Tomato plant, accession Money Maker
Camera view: vertical (180 deg); turntable rotation: 330 degrees
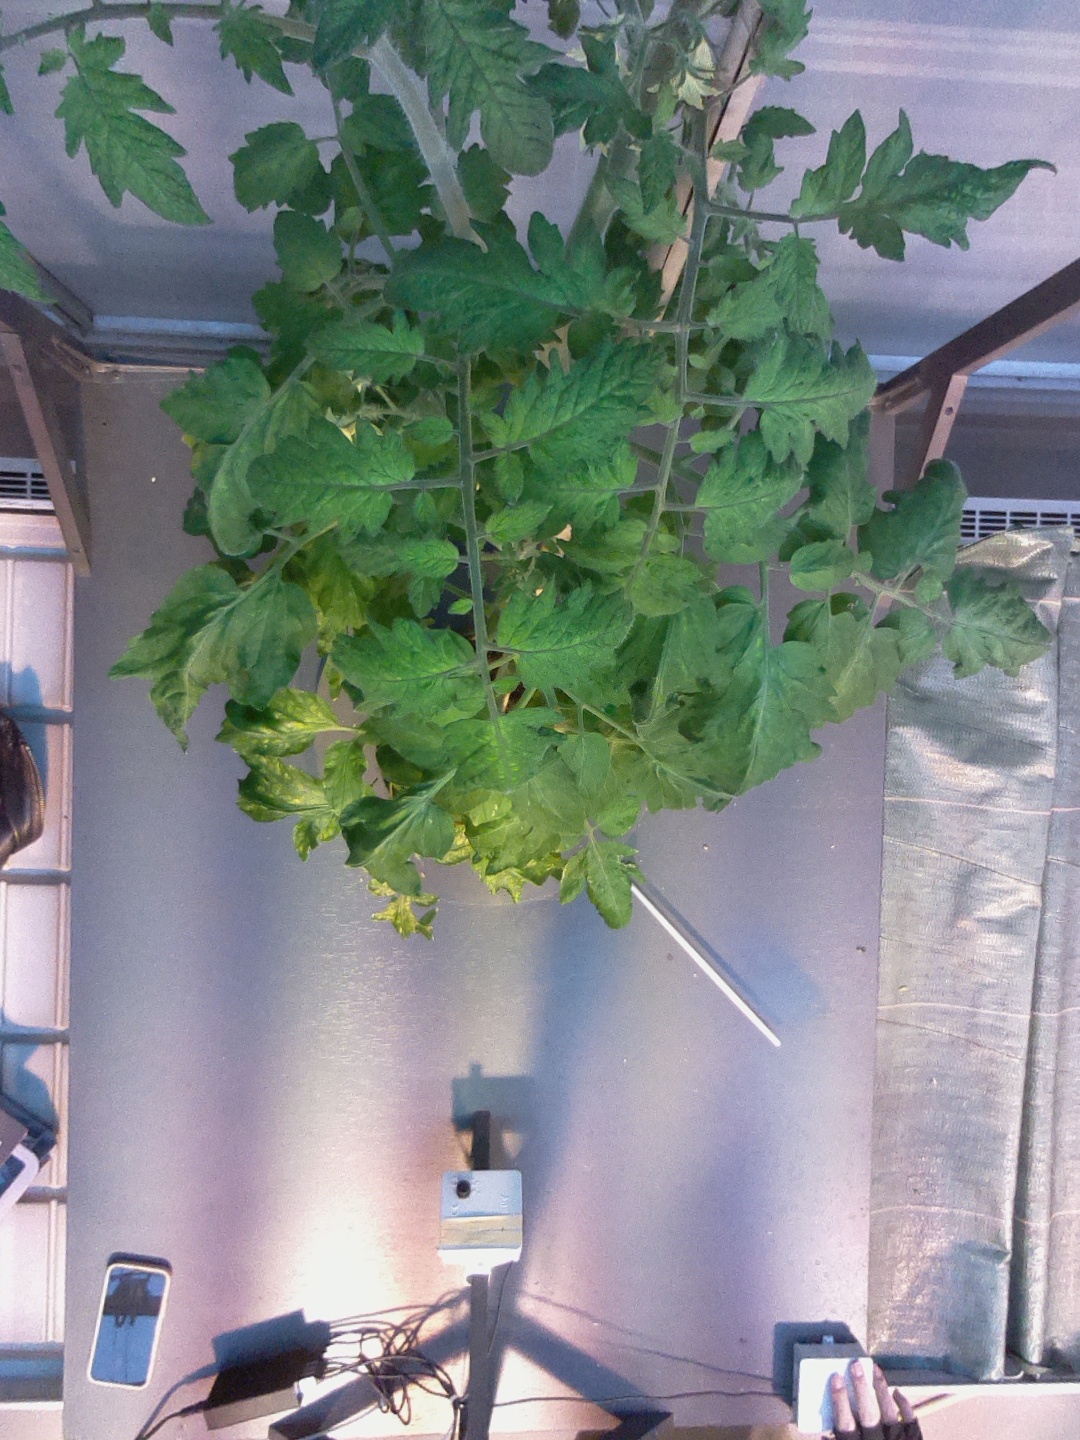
BBCH growth stage 70: Fruits at the main stem or branches visibles